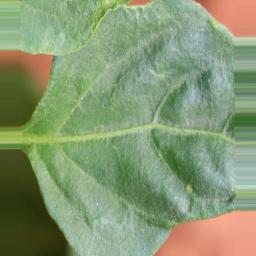
Label: healthy